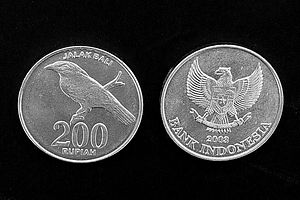
Balistær / Trusler
Indonesisk 200 rupiah-mønt med balistær
Balistær er en stæreart som er endemisk til den indonesiske ø Bali. Fuglen er udrydningstruet på grund af indfangning til brug som burfugl, og der er iværksat et avlsprogram med udsætninger for at øge bestanden.